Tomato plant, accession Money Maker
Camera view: tilt-top (135 deg); turntable rotation: 330 degrees
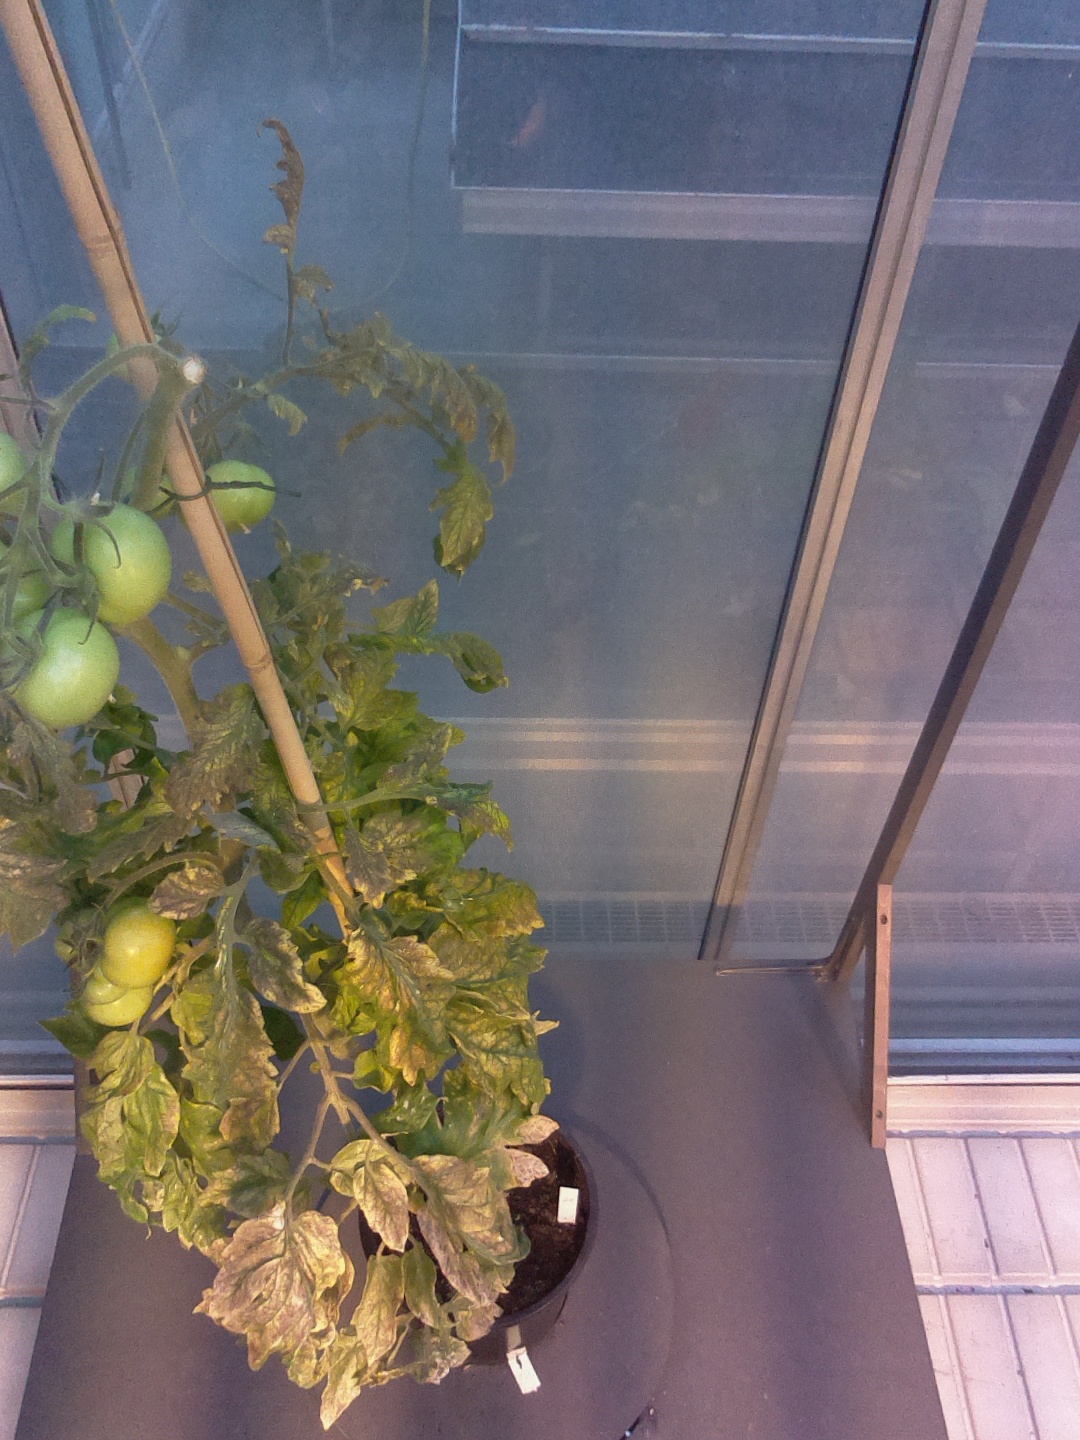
BBCH growth stage 79: 90% -100% of final fruit size